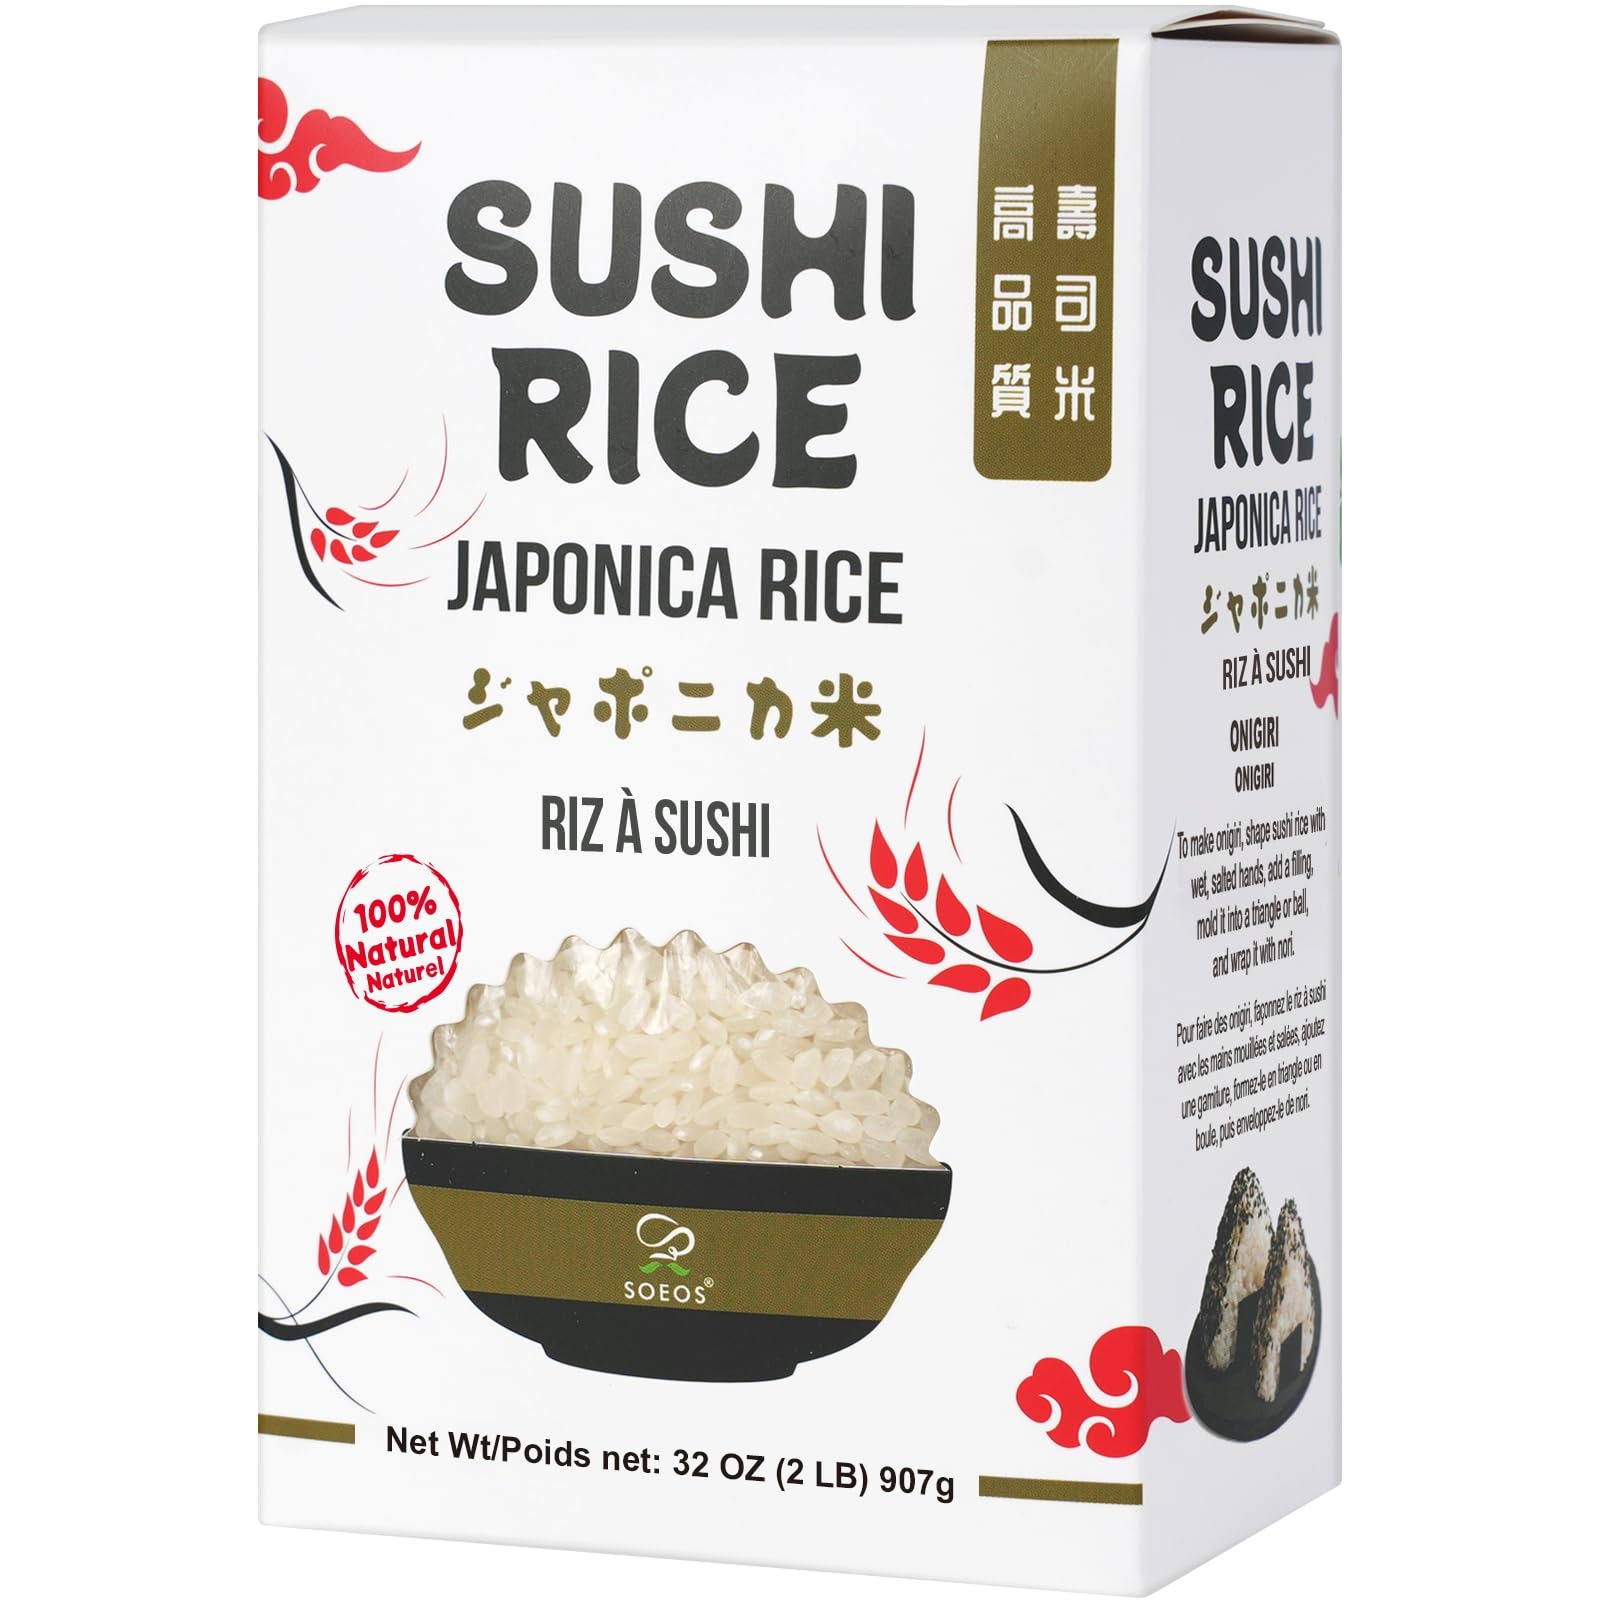
Item Name: Soeos Sushi Rice 2 Pound, Short Grain Gluten-Free White Japonica Rice, Perfect for Sushi Rolls, and Mochi
Bullet Point 1: Japonica rice is a variety of rice. Japonica rice is known for its short, round grains and slightly sticky texture when cooked, making it the preferred rice for many East Asian cuisines, especially Japanese dishes like sushi
Bullet Point 2: Versatile Cooking: Japonica rice is prized for its versatility, texture, and ability to absorb flavors; Beyond sushi, it's perfect for rice bowls, onigiri (rice balls), mochi, or other Japanese food and as a side dish in a variety of Asian-inspired meals
Bullet Point 3: Unique Flavor Profile: Experience the mild, slightly sweet flavor of soeos japonica rice that perfectly complements a variety of dishes without overpowering other ingredients; This harmonious taste makes it a staple in your kitchen for all occasions
Bullet Point 4: Quality You Can Trust: Made from non-GMO, gluten-free short grain rice, Soeos sticky rice is cultivated naturally without additives; This means you can enjoy a healthier choice while accommodating dietary restrictions with confidence
Bullet Point 5: Easy to Prepare: Whether you’re a novice or a seasoned chef, cooking our short grain sushi rice is a breeze; Simply use a rice cooker or stovetop, and you'll achieve perfectly fluffy and sticky rice every time
Bullet Point 6: Satisfaction Guaranteed: We stand behind the quality of our sushi rice; If you’re not completely satisfied with your purchase, our dedicated customer service team is here to assist you
Value: 32.0
Unit: Ounce

Price: 10.99